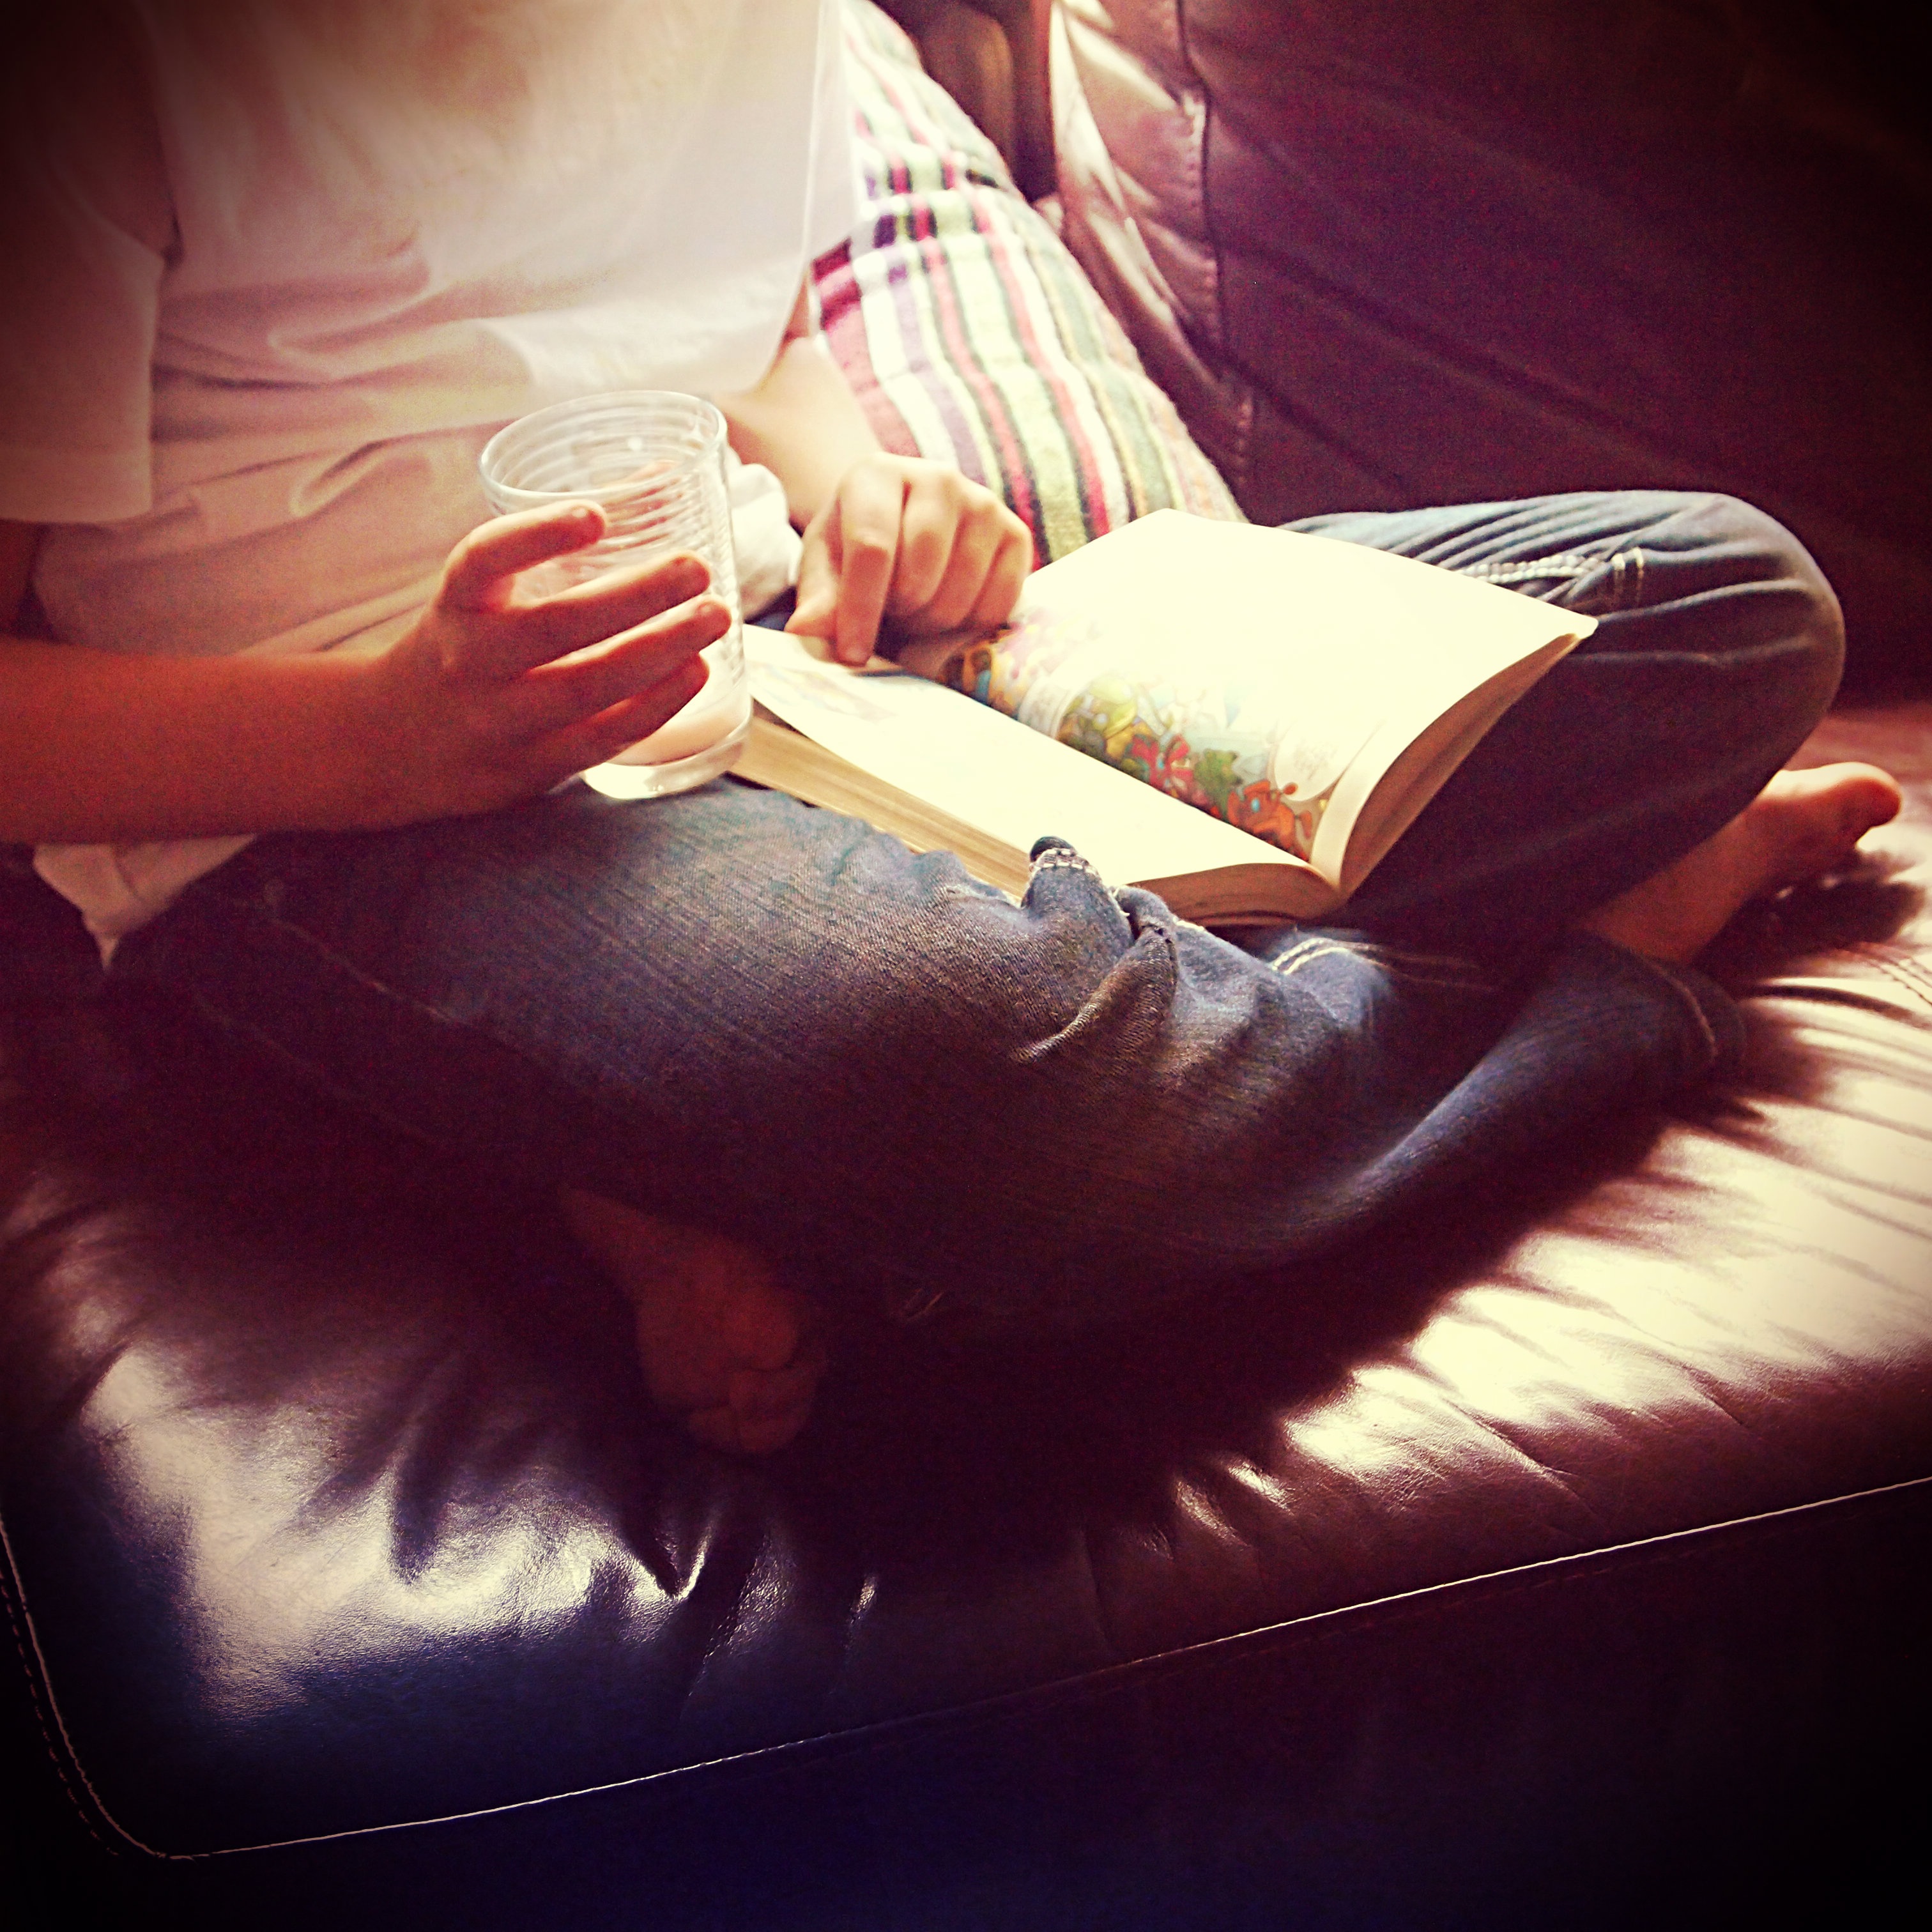
hand, read, person, boy, leg, color, sitting, cosy, furniture, arm, human body, sleep, bank, drinking, image, organ, emotion, at home, satisfied, sense, human positions